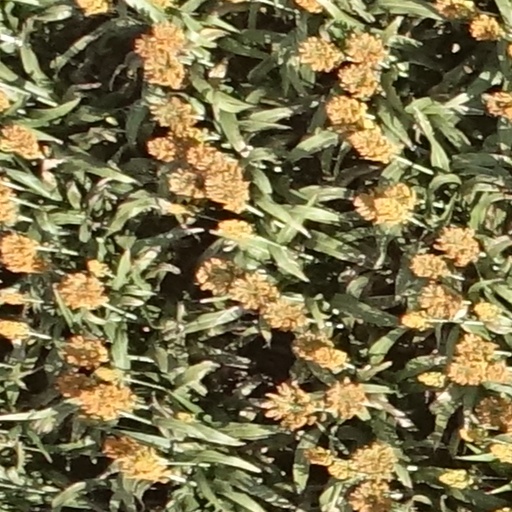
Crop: sorghum